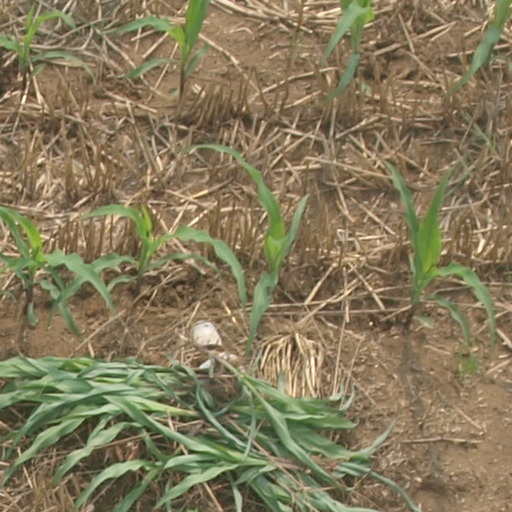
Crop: maize; corn